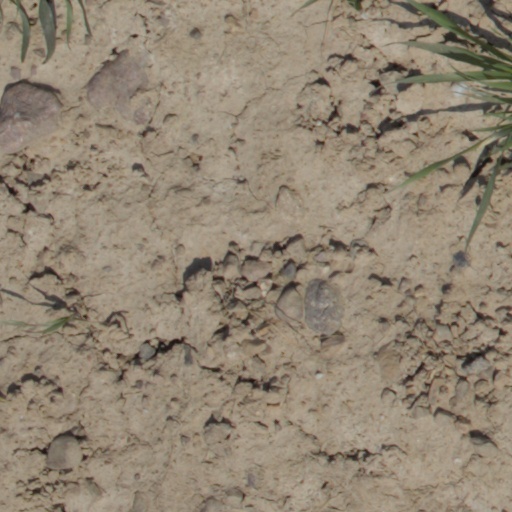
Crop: wheat